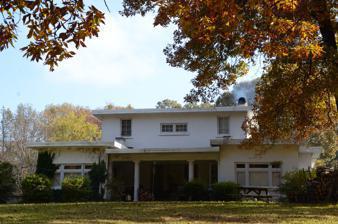
Building: Parker House (Star City, Arkansas)
Country: United States of America
Year built: 1927
Historic house in Arkansas, United States United States historic place Parker House U.S. National Register of Historic Places Location in Arkansas Show map of Arkansas Location in United States Show map of the United States Location HC 64 Box 5, Star City, Arkansas Coordinates 33°54′53″N 91°50′50″W / 33.91472°N 91.84722°W / 33.91472; -91.84722 Area 5 acres (2.0 ha) Built 1927 ( 1927 ) Built by Robert Preston Parker Architectural style International Style, Mission Revival / Spanish Revival NRHP reference No. 00000607 Added to NRHP June 2, 2000 The Parker House is a historic house on United States Route 425 , two miles south of Star City, Arkansas .  The two story house was built in 1927 by Robert Preston Parker, and it exhibits International style with Mediterranean elements, and extremely unusual styling for a rural setting in southeastern Arkansas.  Parker, its builder and first occupant, was a civil engineer with extensive railroad experience.  He was responsible for surveying Star City and naming most of its streets, as well as designing a number of other local buildings. The house was listed on the National Register of Historic Places in 2000. See also National Register of Historic Places listings in Lincoln County, Arkansas References